Visa policies of British Overseas Territories

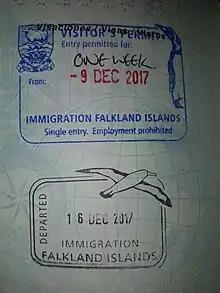
Single entry visitor's permit and departure stamp in an Argentine passport.

Nationals of the following countries and territories holding a valid passport can enter the Falkland Islands without a visa for a period of one month and are issued a visitor's permit on arrival: